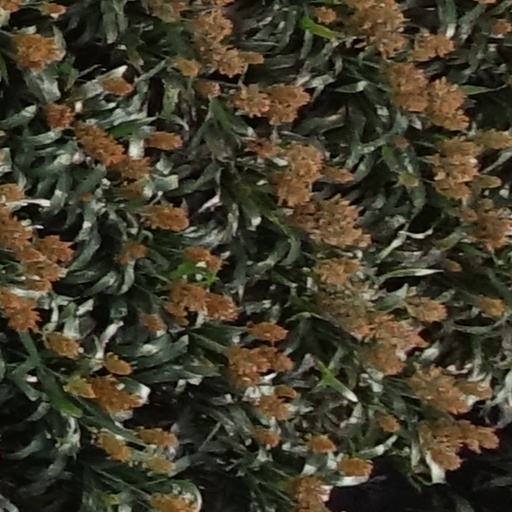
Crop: sorghum